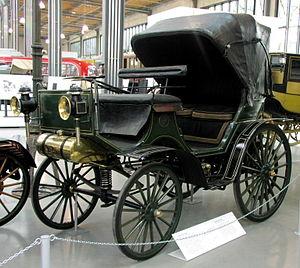
La Daimler Riemenwagen est la troisième automobile du constructeur automobile allemand Daimler-Motoren-Gesellschaft, fabriquée à 150 exemplaires, entre 1895 à 1899.
Daimler-Motoren-Gesellschaft est un constructeur automobile et de moteur allemand, fondé par Gottlieb Daimler en 1890, puis repris par son fils Paul Daimler, puis par Ferdinand Porsche... DMG fusionne avec l'industrie Benz & Cie de Karl Benz en 1926, pour devenir Daimler-Benz, puis Daimler-Mercedes-Benz.
Le moteur Daimler Type P est un moteur à essence 2 cylindres en V, conçu et inventé par les inventeurs allemands Gottlieb Daimler et Wilhelm Maybach dans les années 1880. Premier moteur à essence fonctionnel de l'histoire de l'automobile, breveté en 1887, associé historiquement aux premiers véhicules à essence sur terre, air, et mer de l'histoire des technologies, et à l'origine des nombreux constructeurs de véhicules motorisés historiques mondiaux.